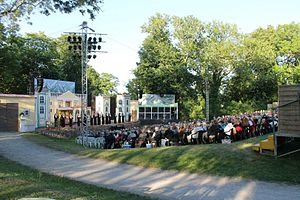
Nyborg Voldspil
Udsigt over voldspilspladsen og scenen til premieren på The Sound of Music i juli 2015.
Udsigt over scenen og voldspilspladsen til premieren på The Sound of Music i juli 2015
Nyborg Voldspil er Danmarks ældste friluftsteater, startet i 1939 ved et fælles samarbejde mellem Ungdomsforeningerne i Nyborg.